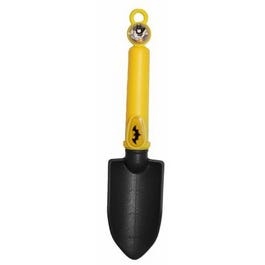
Batman Kids' Garden Trowel
Batman, Kids Garden Trowel, On Hand For Any Adventure, The Easy Handle Grip Is Ideal For Little Hands, Made Of Durable Plastic, Garden Tools Help Promote Hands On Activities.
Brand: Various
Category: Home & Garden > Lawn & Garden > Gardening > Gardening Tools > Gardening Trowels